Johnny the Homicidal Maniac

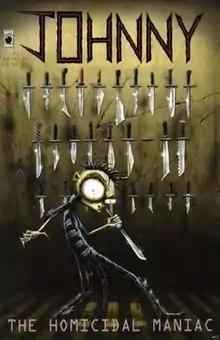
The cover of the first issue

Johnny the Homicidal Maniac (often abbreviated JtHM) is the first comic book by Jhonen Vasquez. The series tells the story of a young man named Johnny “Nny” C. as he explores the psychological and possibly supernatural forces which compel him to commit a string of murders. "JtHM" began as a comic strip in the 1990s, then ran under alternative comics publisher Slave Labor Graphics as a limited series of seven issues, later collected in the trade paperback "Johnny the Homicidal Maniac: Director's Cut". The series produced three spin-offs: "Squee!", "I Feel Sick" and "Fillerbunny".